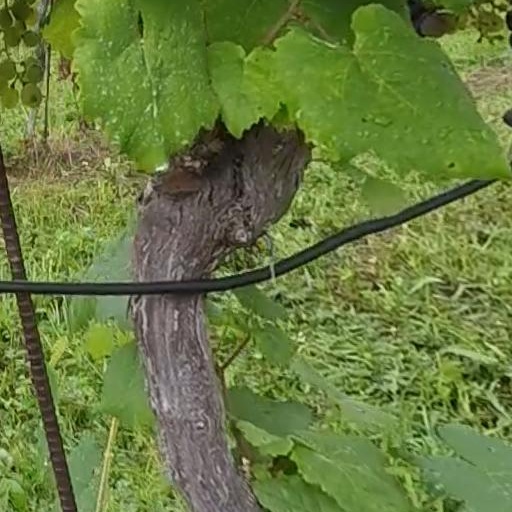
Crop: grape